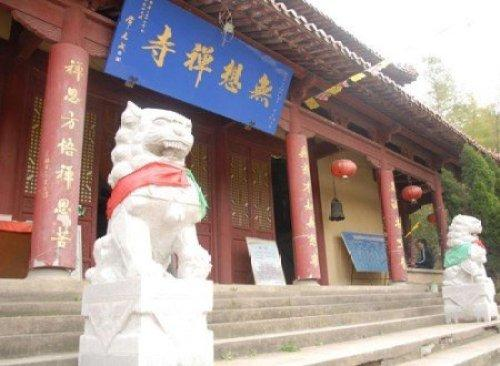
地标名称：古无想寺
所在城市：南京市·溧水区